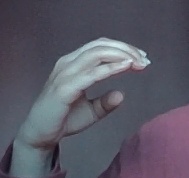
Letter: jeem